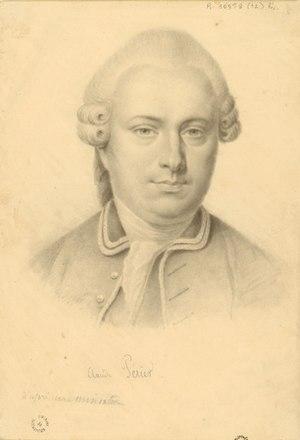
Claude Perier (1742-1801)
La famille Perier puis Casimir-Perier est une famille française originaire du Dauphiné qui s'est illustrée au XIXᵉ siècle.
Claude II Perier dit milord est un banquier et industriel français né à Grenoble le 28 mai 1742 et mort à Paris le 6 février 1801. Il est le fils de Jacques II Perier et de Marie-Élizabeth Dupuy. Il participe à la réunion des états généraux du Dauphiné qu'il accueille en son château de Vizille le 21 juillet 1788. Il est le rédacteur en 1800 des premiers statuts de la Banque de France.